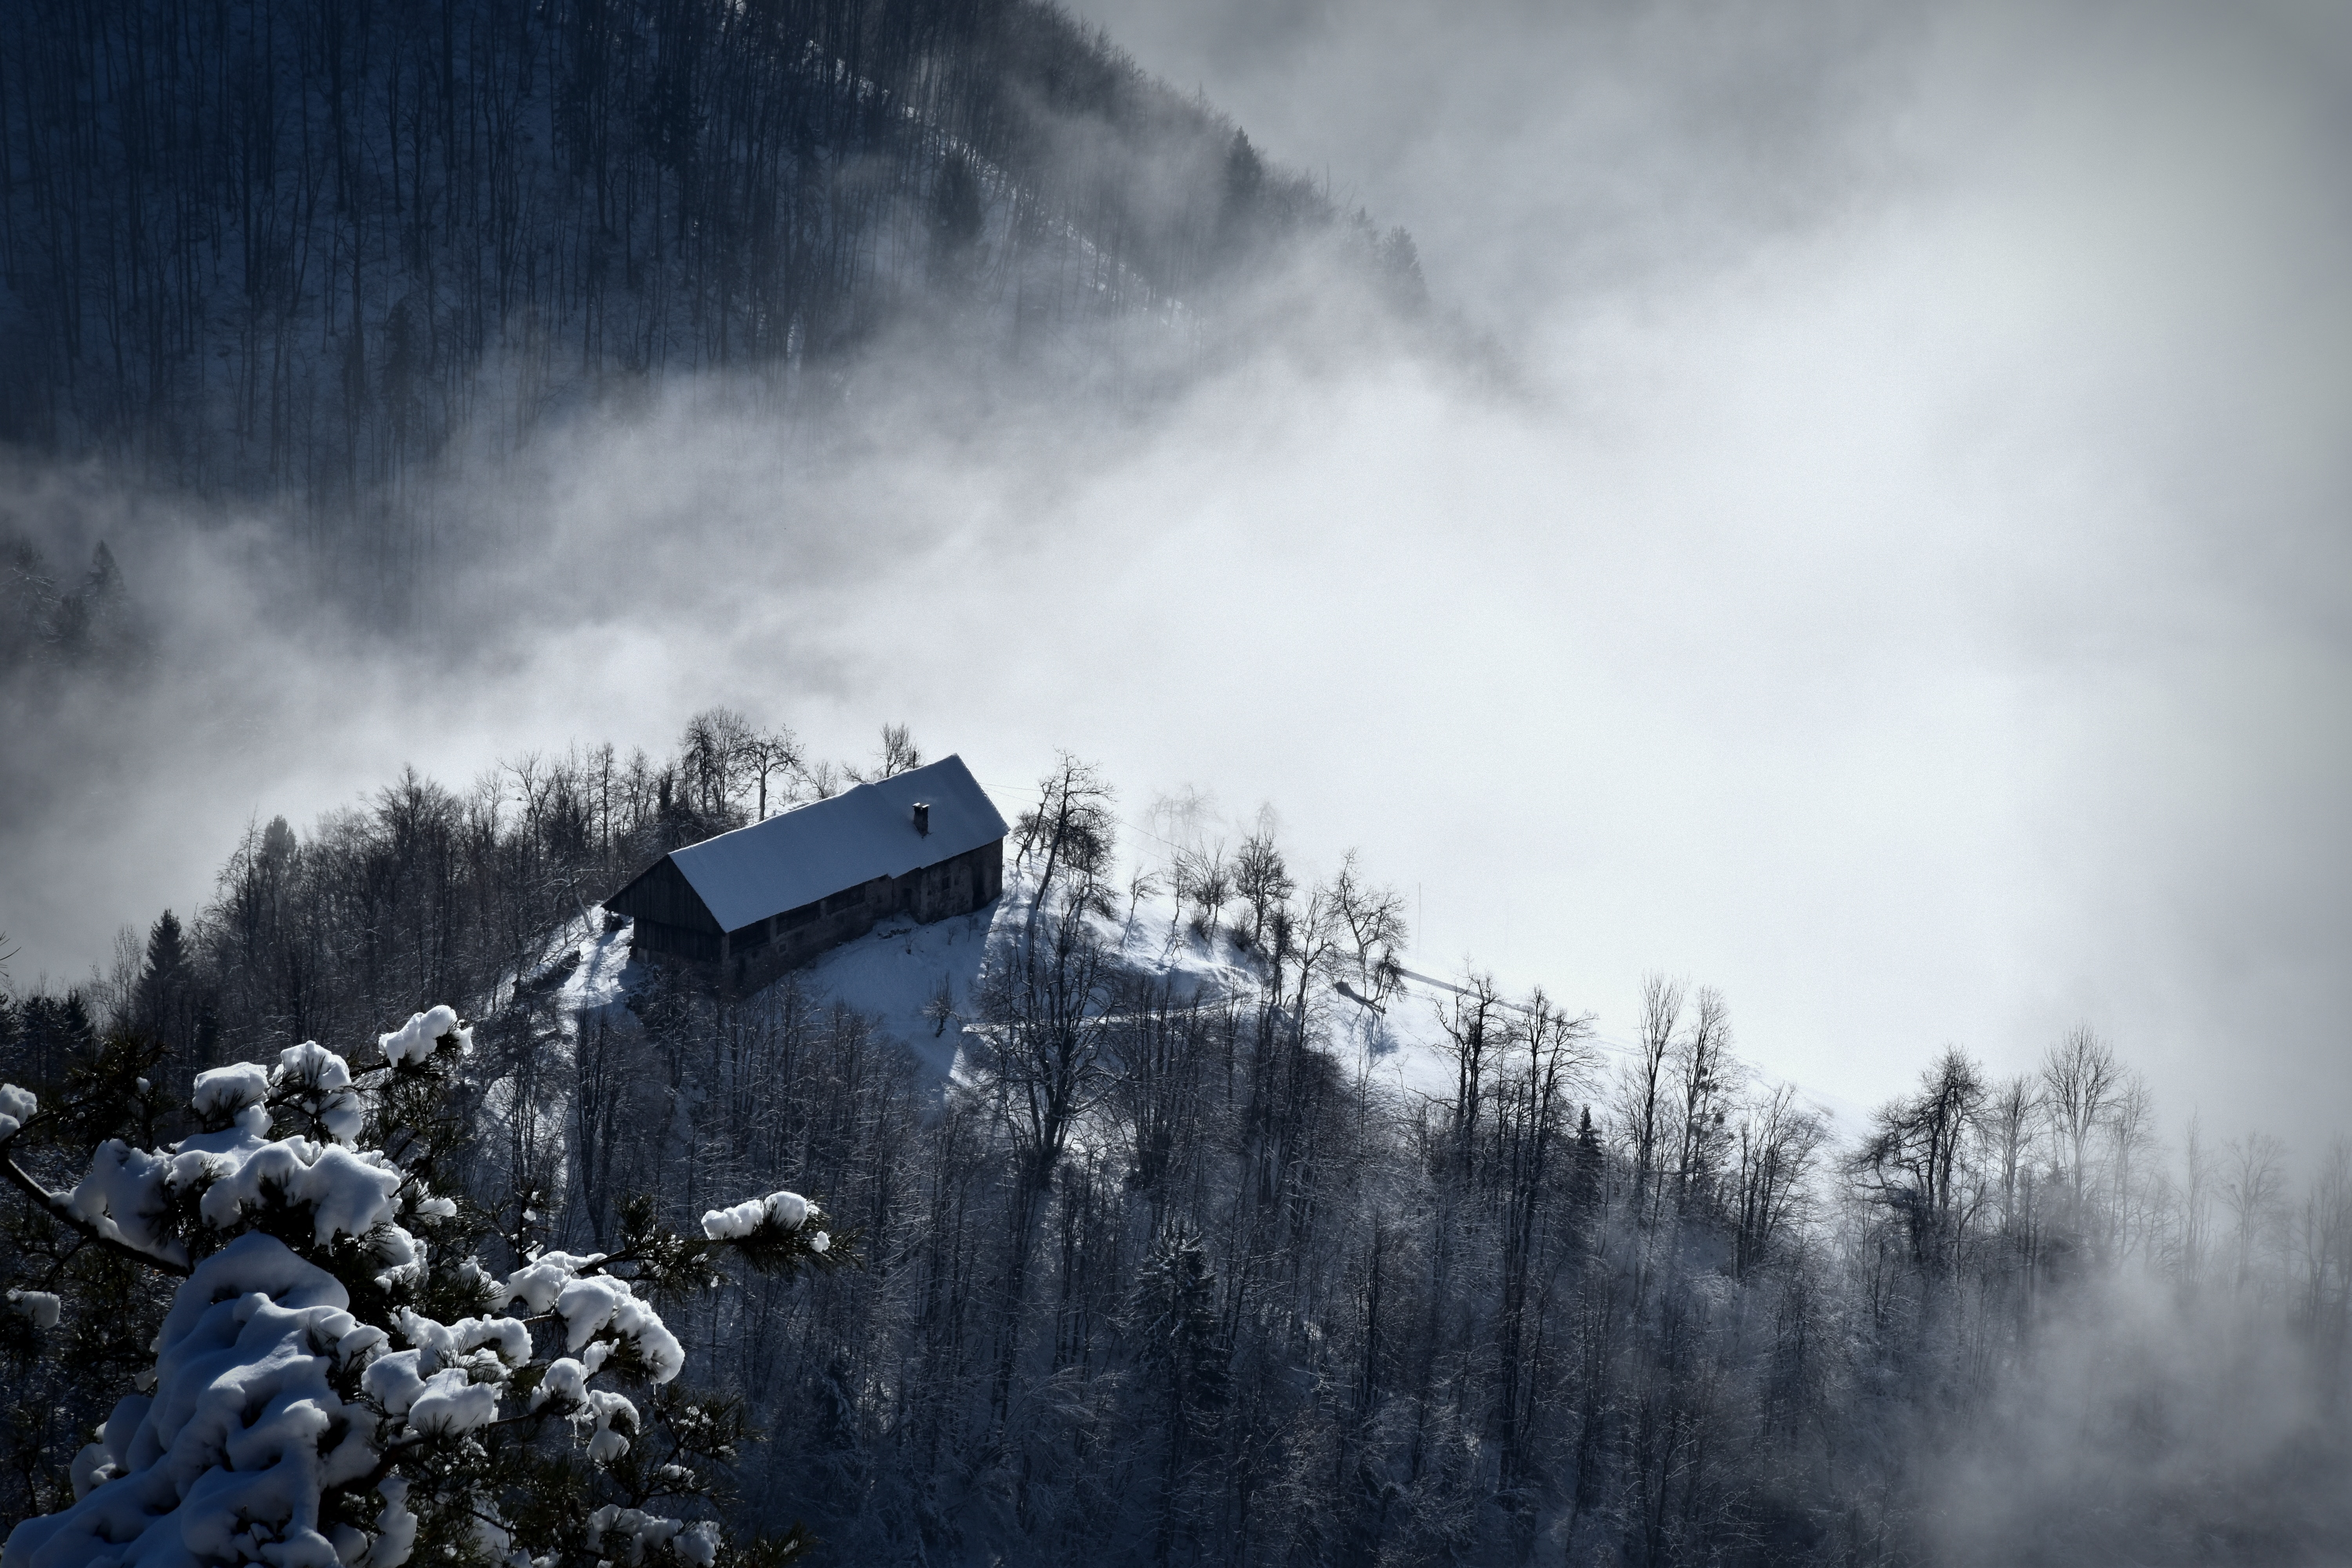
tree, nature, forest, mountain, snow, winter, cloud, sky, fog, mist, sunlight, cloudy, morning, wind, weather, season, atmospheric phenomenon, atmosphere of earth